Naale Ennundengil

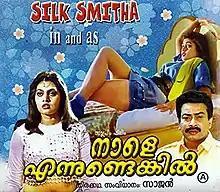
VCD cover

Naale Ennundengil is a 1990 Indian Malayalam-language film, directed by Sajan. The film stars Sukumaran, Silk Smitha, Captain Raju and Jagannatha Varma in the lead roles. The film has musical score by Shyam.